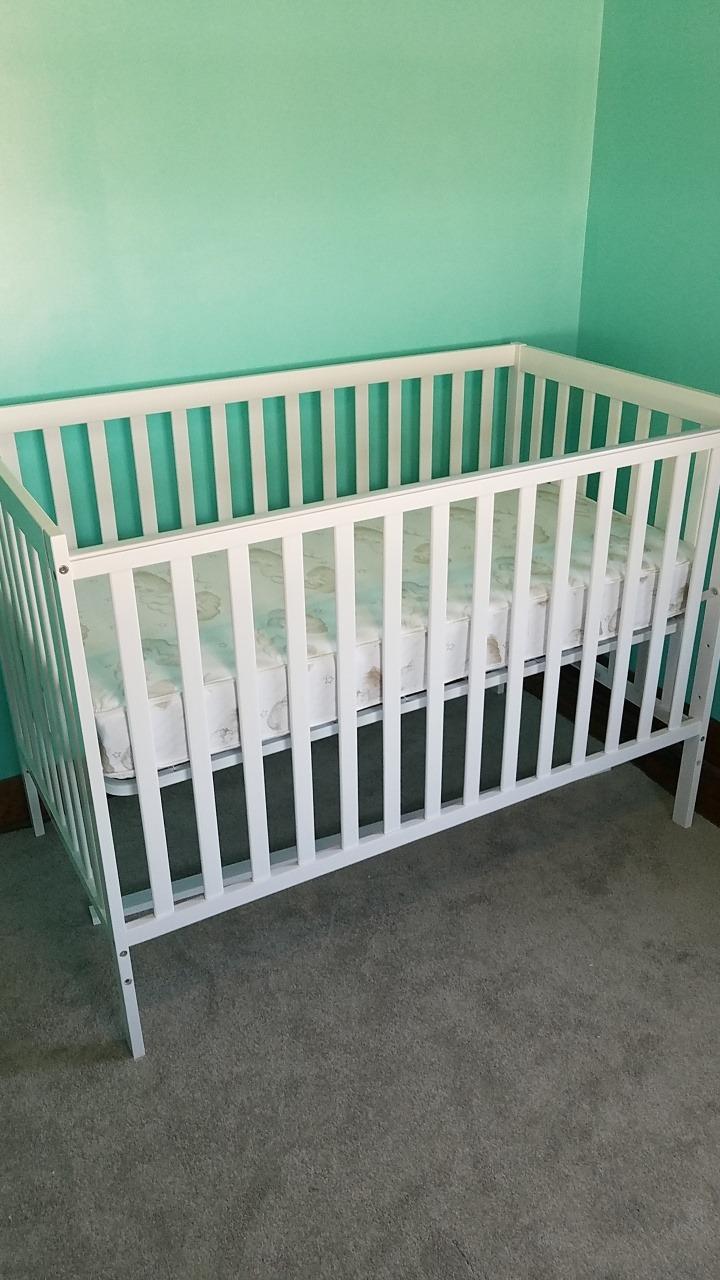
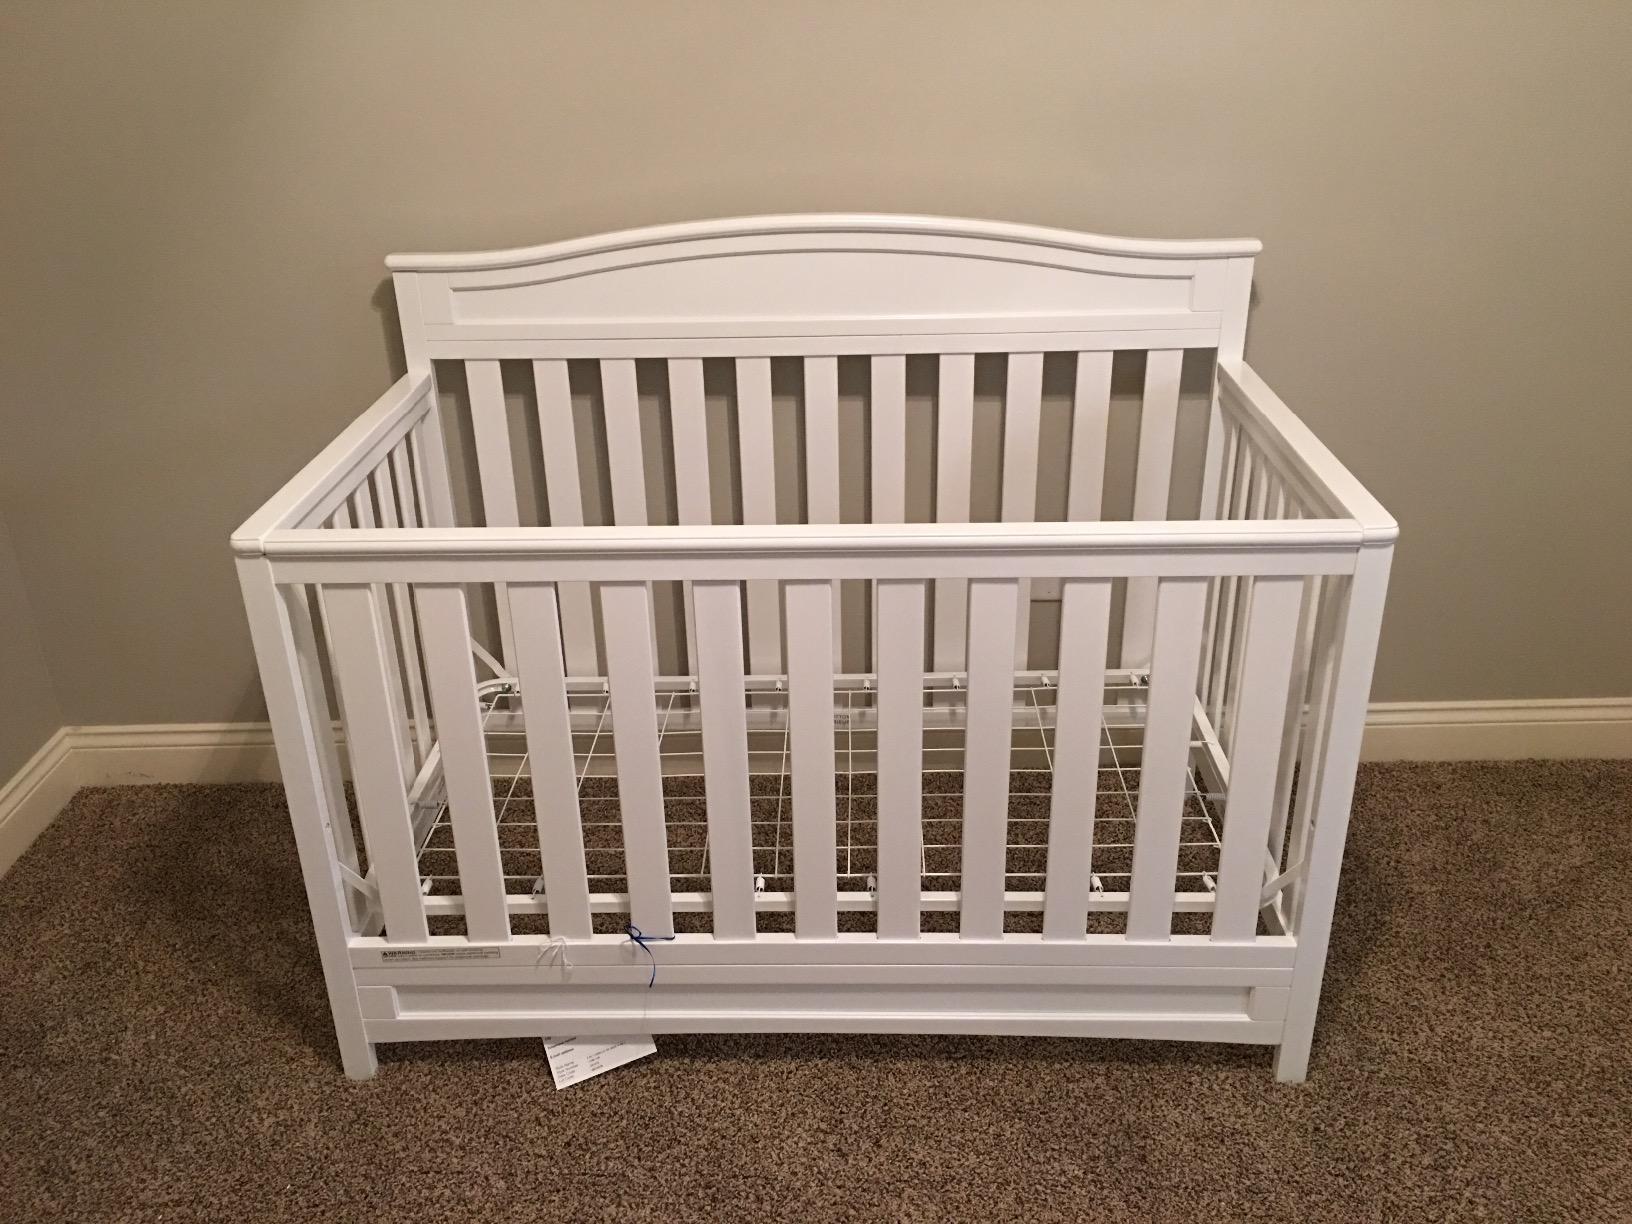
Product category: products_crib
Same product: no